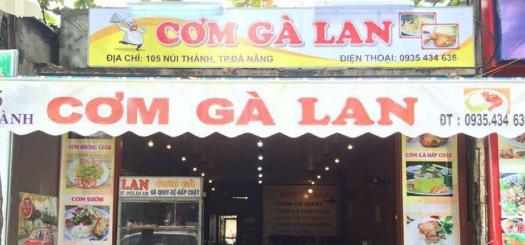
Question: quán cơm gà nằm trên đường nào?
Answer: quán cơm gà nằm trên đường núi thành